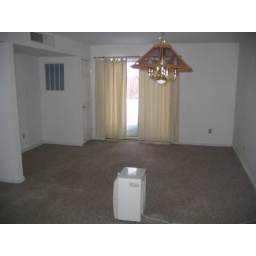
Living room - standing in the kitchen